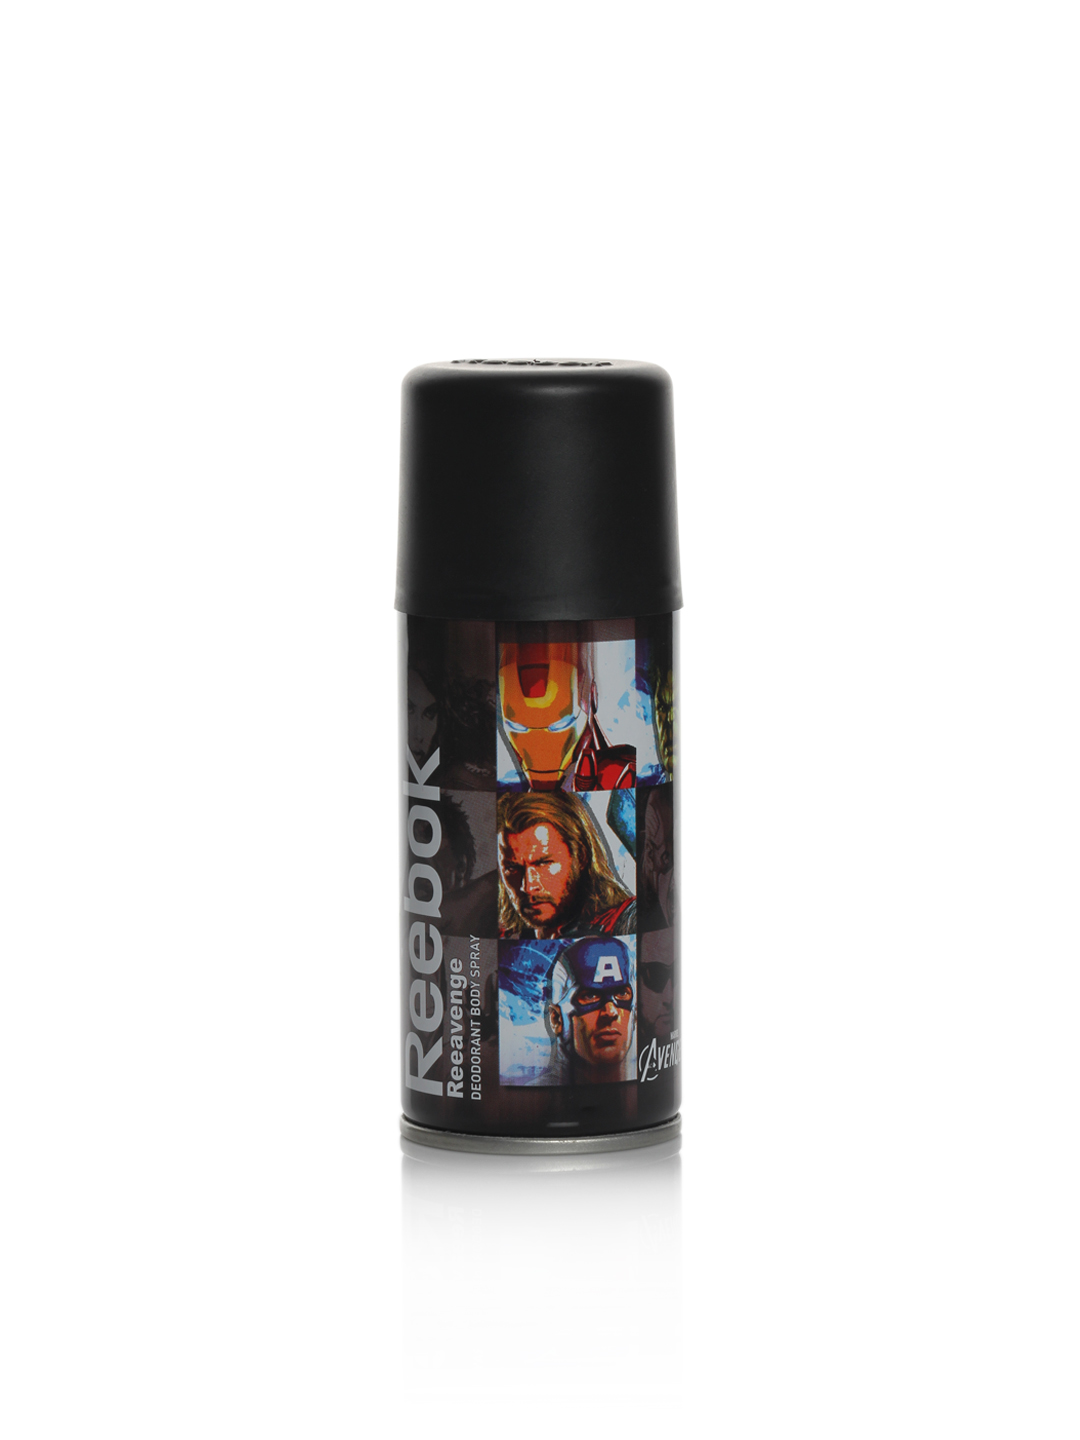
Reebok Men Reeavenge Deo
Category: Personal Care / Fragrance / Deodorant
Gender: Men
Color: Black
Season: Spring 2017
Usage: Casual